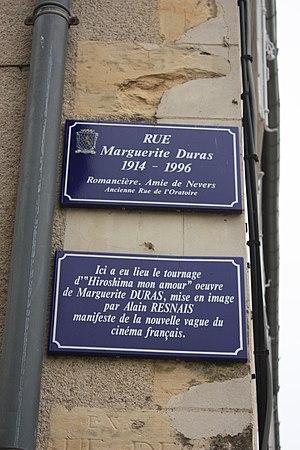
Plaque de la rue Marguerite Duras à Nevers et plaque commémorant le tournage du film Hiroshima mon amour.
Hiroshima mon amour est un film franco-japonais d'Alain Resnais sorti en 1959. Le scénario est signé de la romancière Marguerite Duras, qui y invoque le thème de la mémoire, riche dans son œuvre.